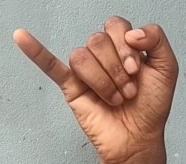
ASL sign: J